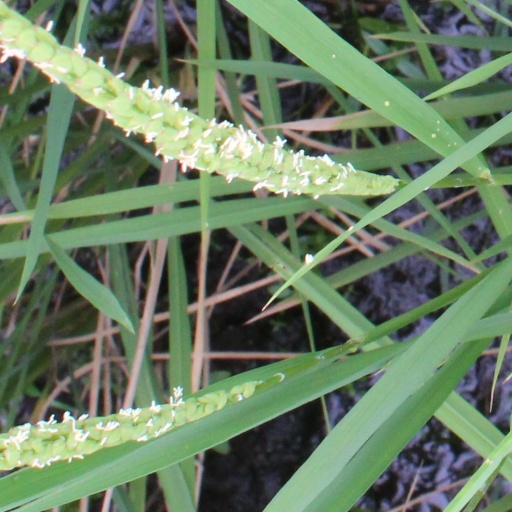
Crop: rice